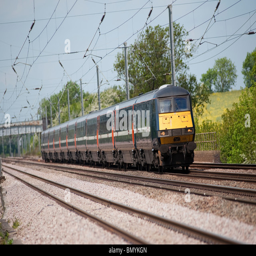
high speed passenger train travelling at speed along the east coast main line